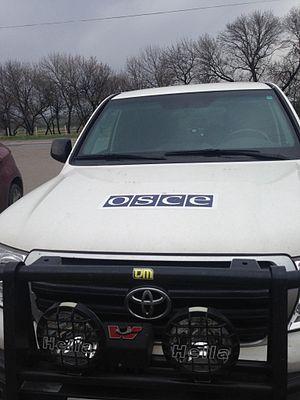
La guerre du Donbass est un conflit armé actuellement en cours ayant commencé en 2014 lors de la crise ukrainienne et se déroulant à l'Est de l'Ukraine.